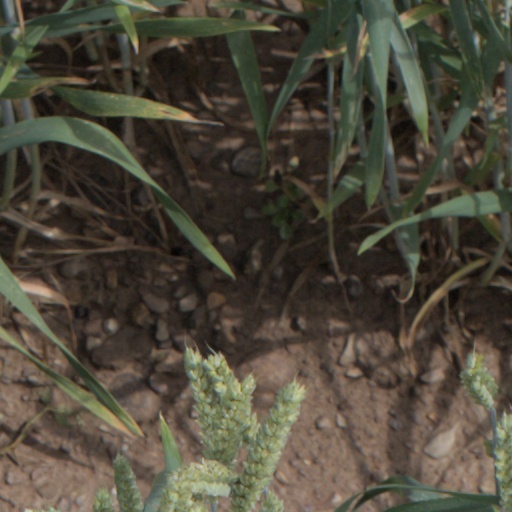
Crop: wheat